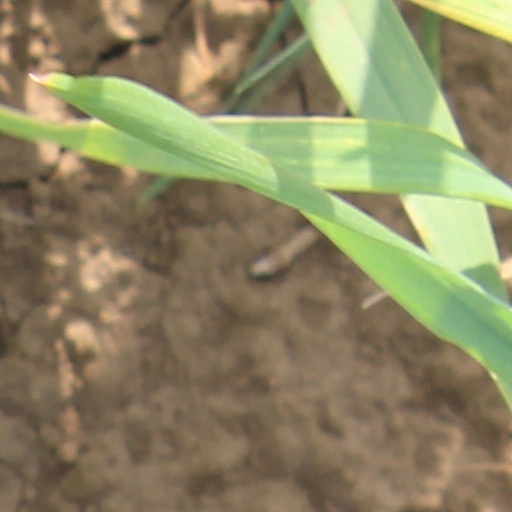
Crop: wheat